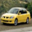
Label: automobile